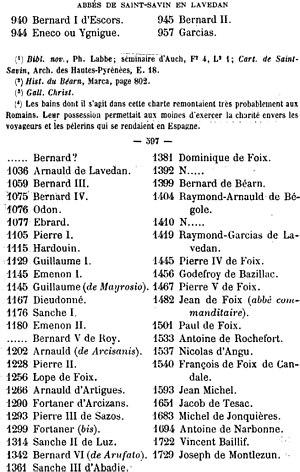
L'abbaye de Saint-Savin fut un des plus grands centres religieux du pays de Bigorre. Le monastère date au moins du Xᵉ siècle et a été construit en lieu et place d'un fort gallo-romain dénommé anciennement Palatium Æmilianum par Charlemagne.